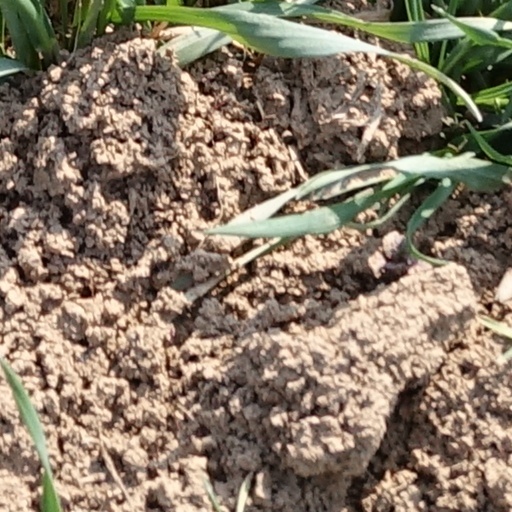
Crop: wheat